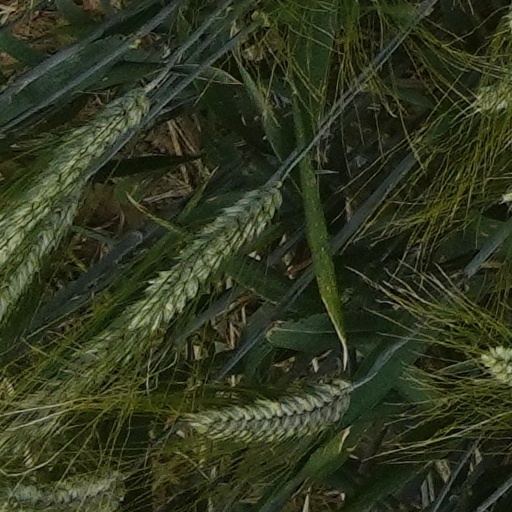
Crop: wheat